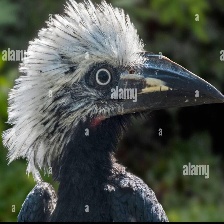
Species: WHITE CRESTED HORNBILL
Scientific name: TROPICRANUS ALBOCRISTATUS
ImageNet parent category: hornbill